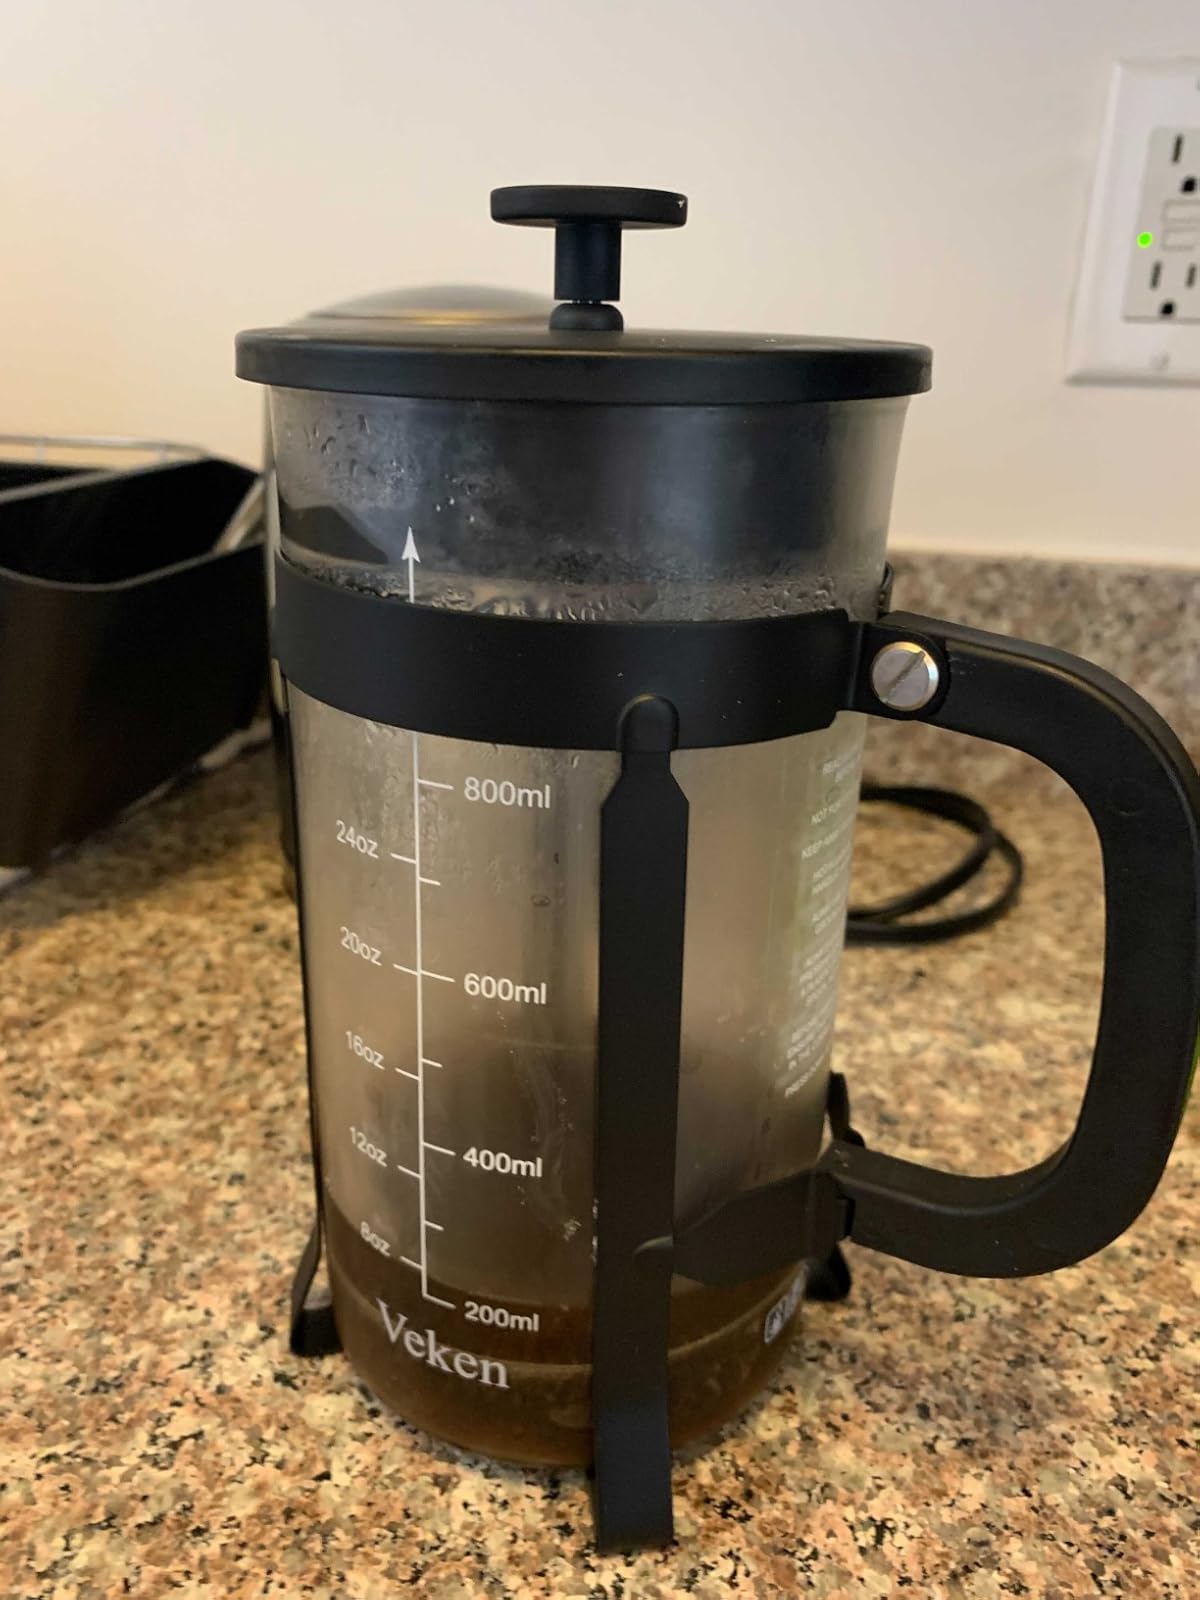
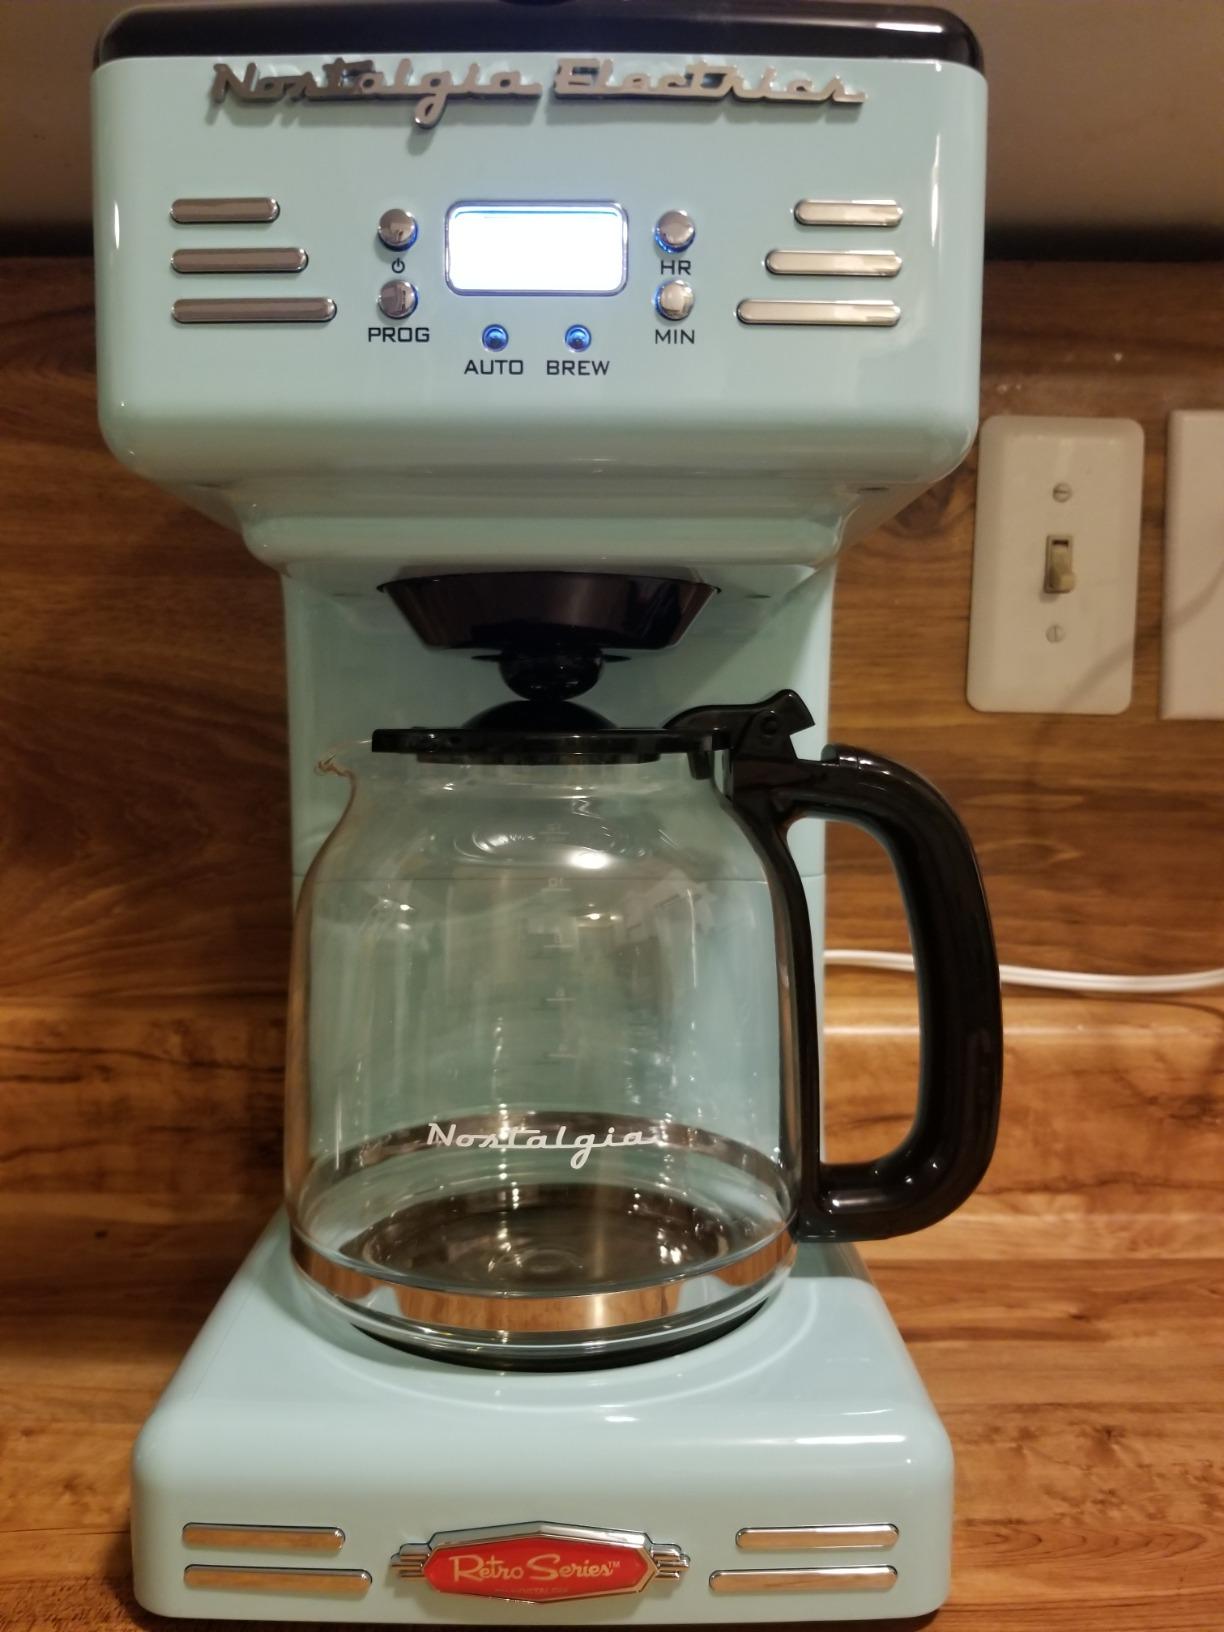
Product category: items_tea
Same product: no